Tang Baiqiao

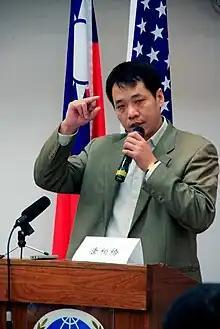
Tang Baiqiao in Overseas Community Affairs Council

Baiqiao Tang (born 11 August 1967, Yongzhou; sometimes spelled "Tang Boqiao") is a Chinese political dissident from Hunan province who led student protests during the 1989 democracy movement. After the 1989 Tiananmen Square protests and massacre, Tang fled from agents of the Chinese Communist Party (CCP) who eventually arrested him in the city of Jiangmen. He was charged with being a counter-revolutionary and imprisoned. Upon his release, he fled to Hong Kong, where he co-authored the report "Anthems of Defeat: Crackdown in Hunan Province 1989 - 1992" through Human Rights Watch with Dr. Robin Munro of the University of London. Tang was later accepted into the United States as a political refugee in 1992. Tang claimed that he graduated in 2003 with a Master's degree in international affairs from Columbia University, but university archive and registrar of Columbia University claimed that he studied there but did not graduate.